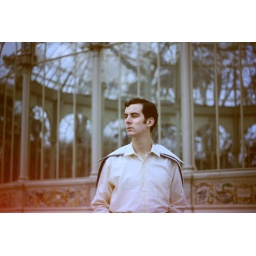
My shirt and pants for the first proyect of the year, At the Retiros park in Madrid. Model: Lander Villar